European Investment Bank

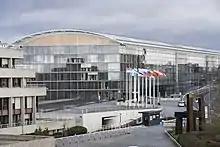
EIB headquarter building in Luxembourg

The bank is active in 140 countries throughout the world in the following geographical areas: Enlargement countries, European Free Trade Association (EFTA), EU Southern Neighbourhood, EU Eastern Neighbourhood, Sub-Saharan Africa, Caribbean and Pacific, Asia and Latin America, Central Asia and the United Kingdom.